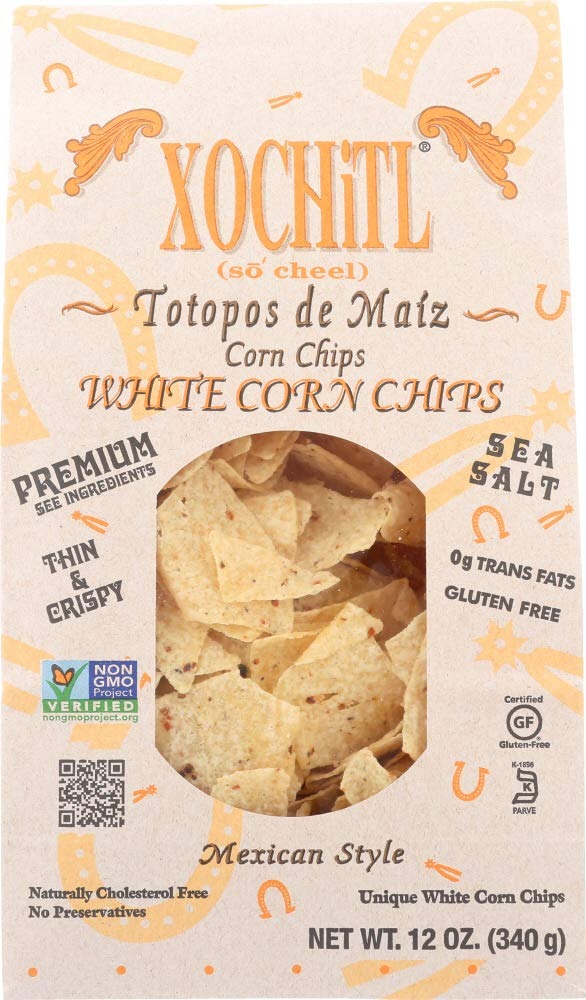
Item Name: Xochitl White Corn Chips, Sea Salt, 12 oz
Bullet Point 1: No Salt are the perfect alternative for sodium conscious smackers
Bullet Point 2: Gluten-free and Non-GMO, Effervesce combines Authenticity with Elegance and Prestige
Bullet Point 3: Ingredients: 'ORGANIC WHITE CORN, ORGANIC PALM OLEIN OIL, WATER, LIME, SEA SALT.'
Bullet Point 4: Item Package Weight: 1.1 lb
Value: 12.0
Unit: oz

Price: 5.49